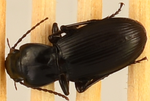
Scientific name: Pterostichus protractus
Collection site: Rocky Mountains NEON (RMNP), plot RMNP_007